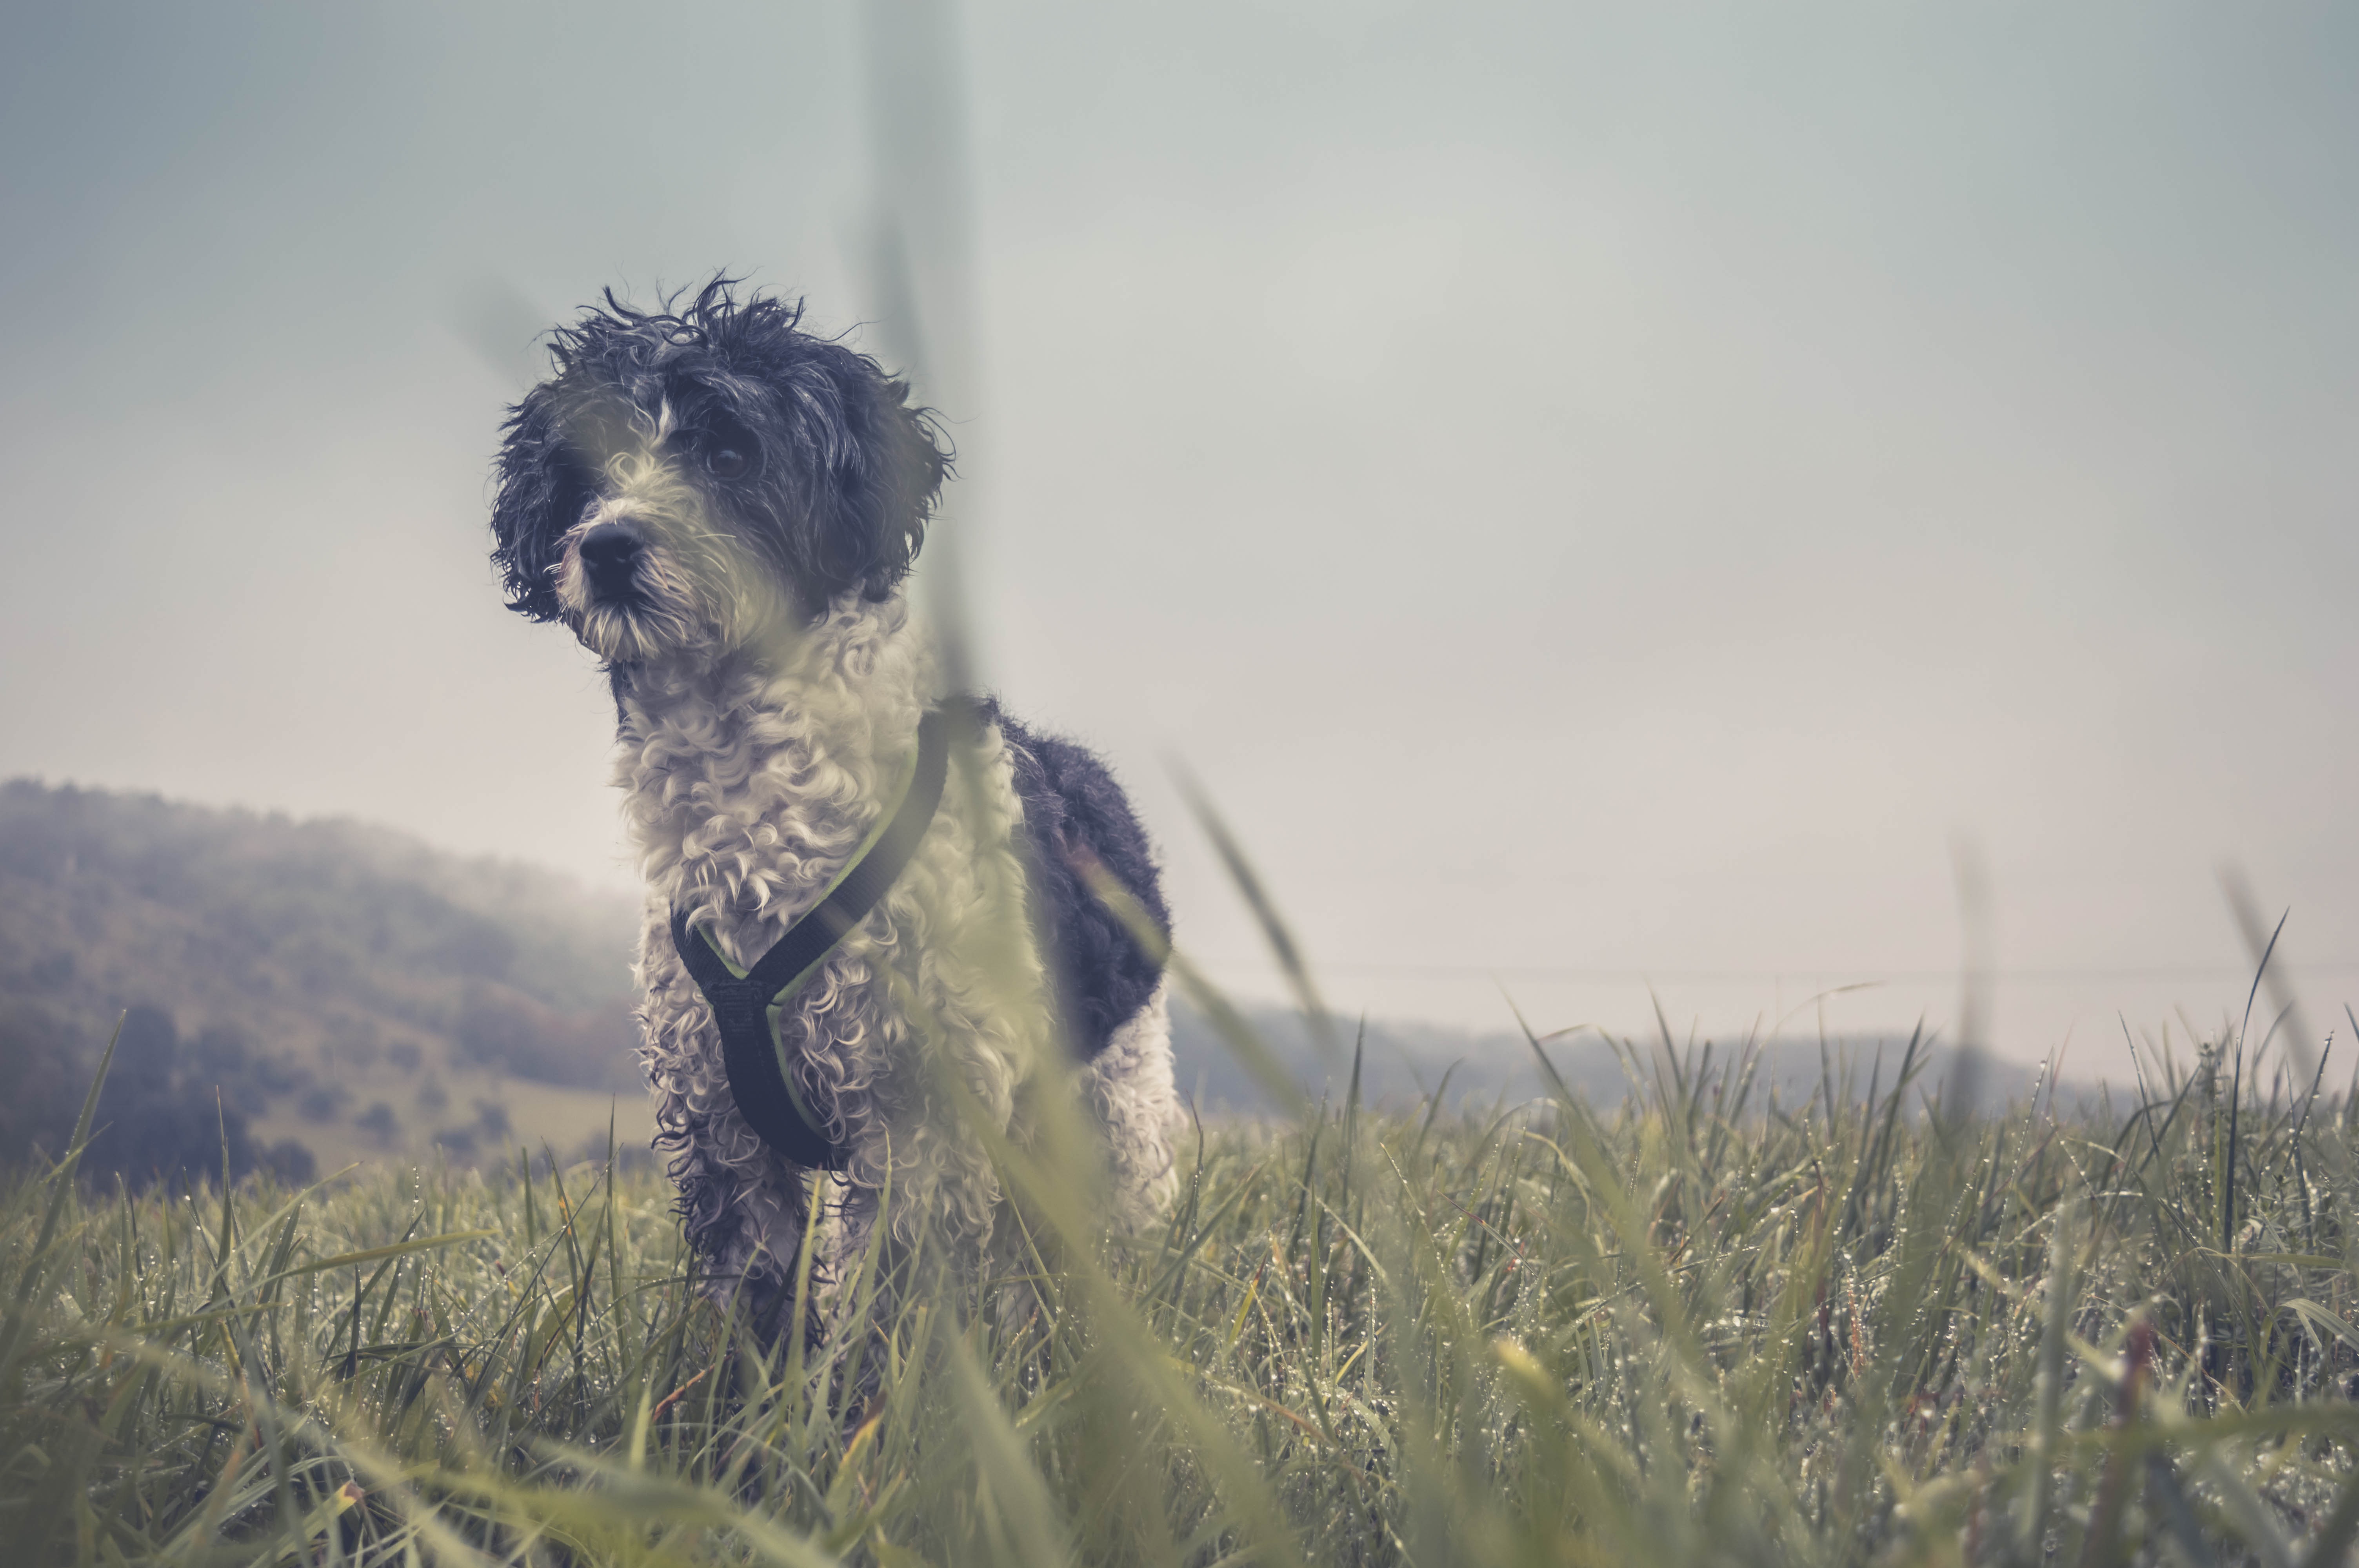
landscape, grass, winter, field, flower, dog, animal, cute, canine, pet, mammal, outdoors, adorable, dog like mammal